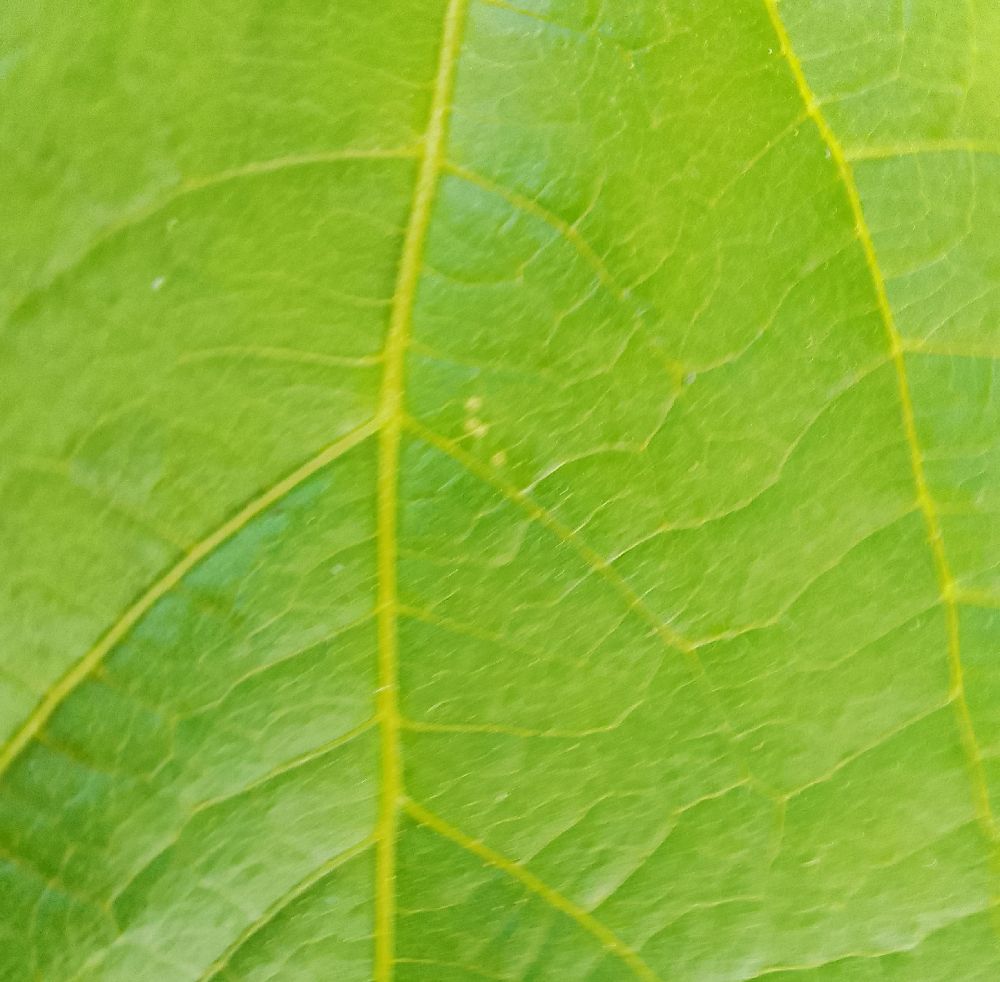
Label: healthy